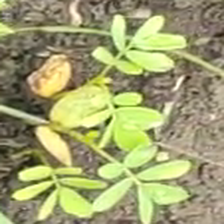
Weed species: Dwarf_cassia_(Chamaecrista pumila)